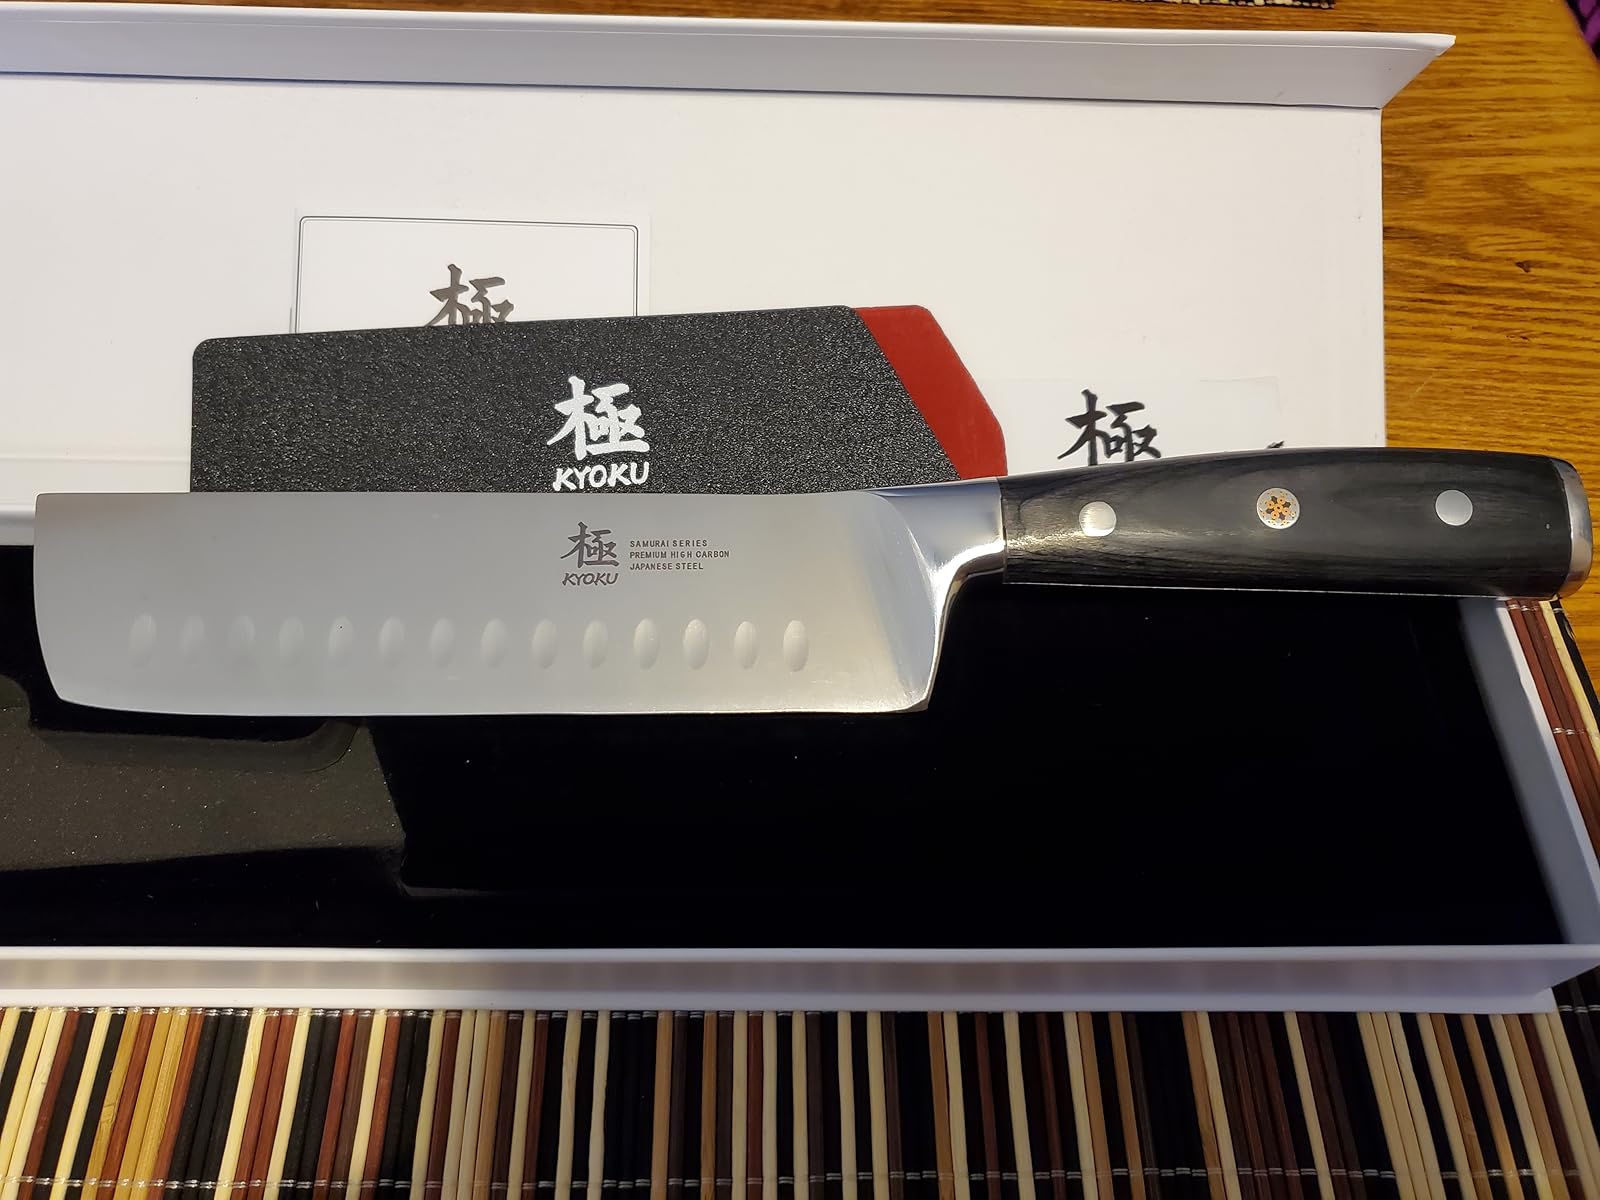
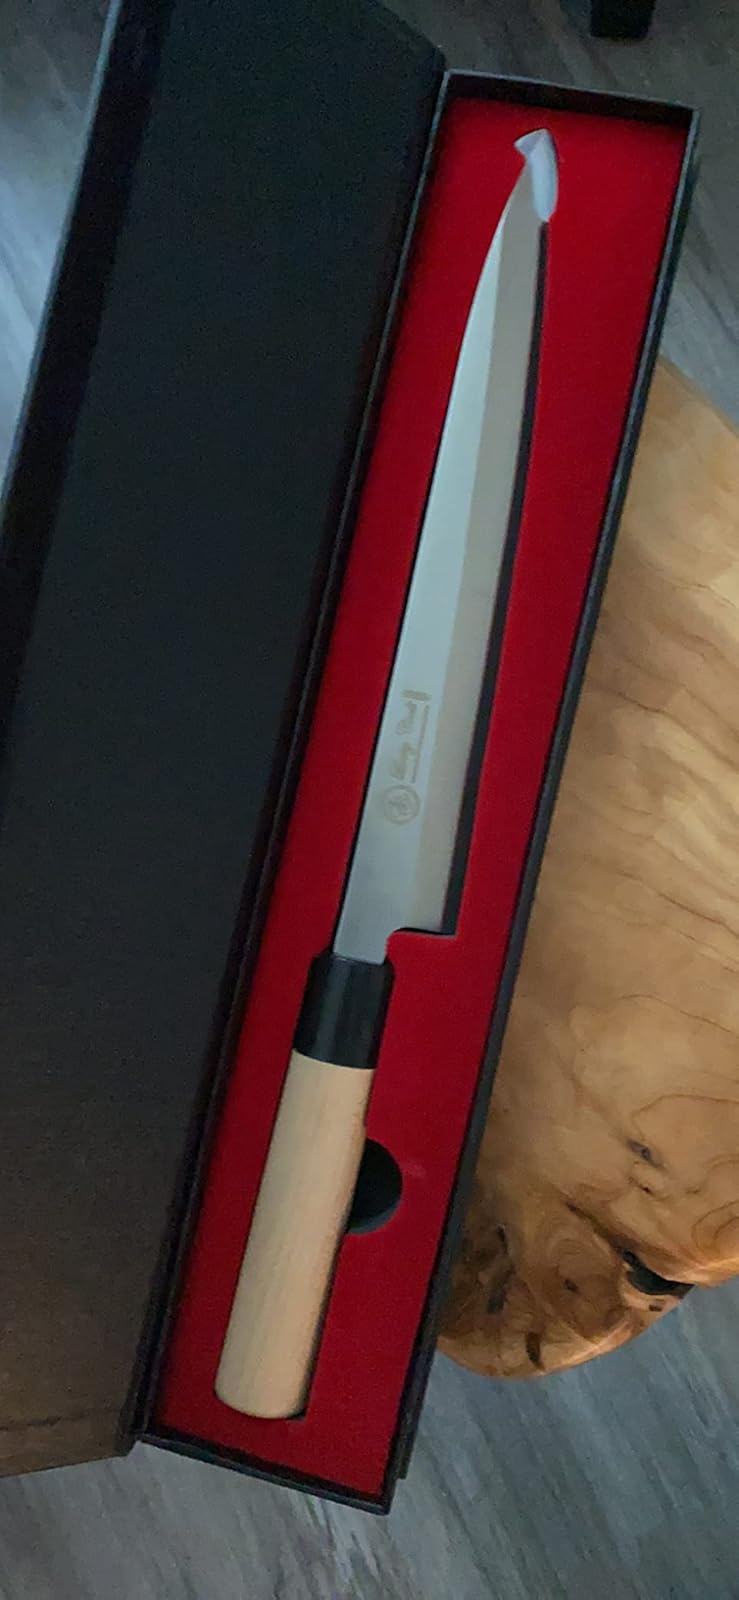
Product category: items_knife
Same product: no